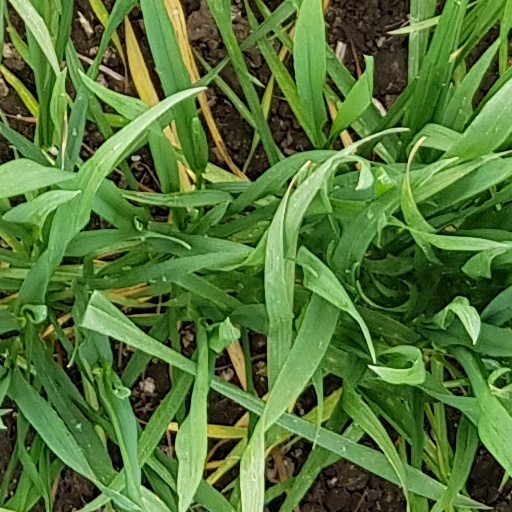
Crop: wheat